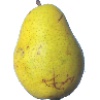
Label: pear_monster